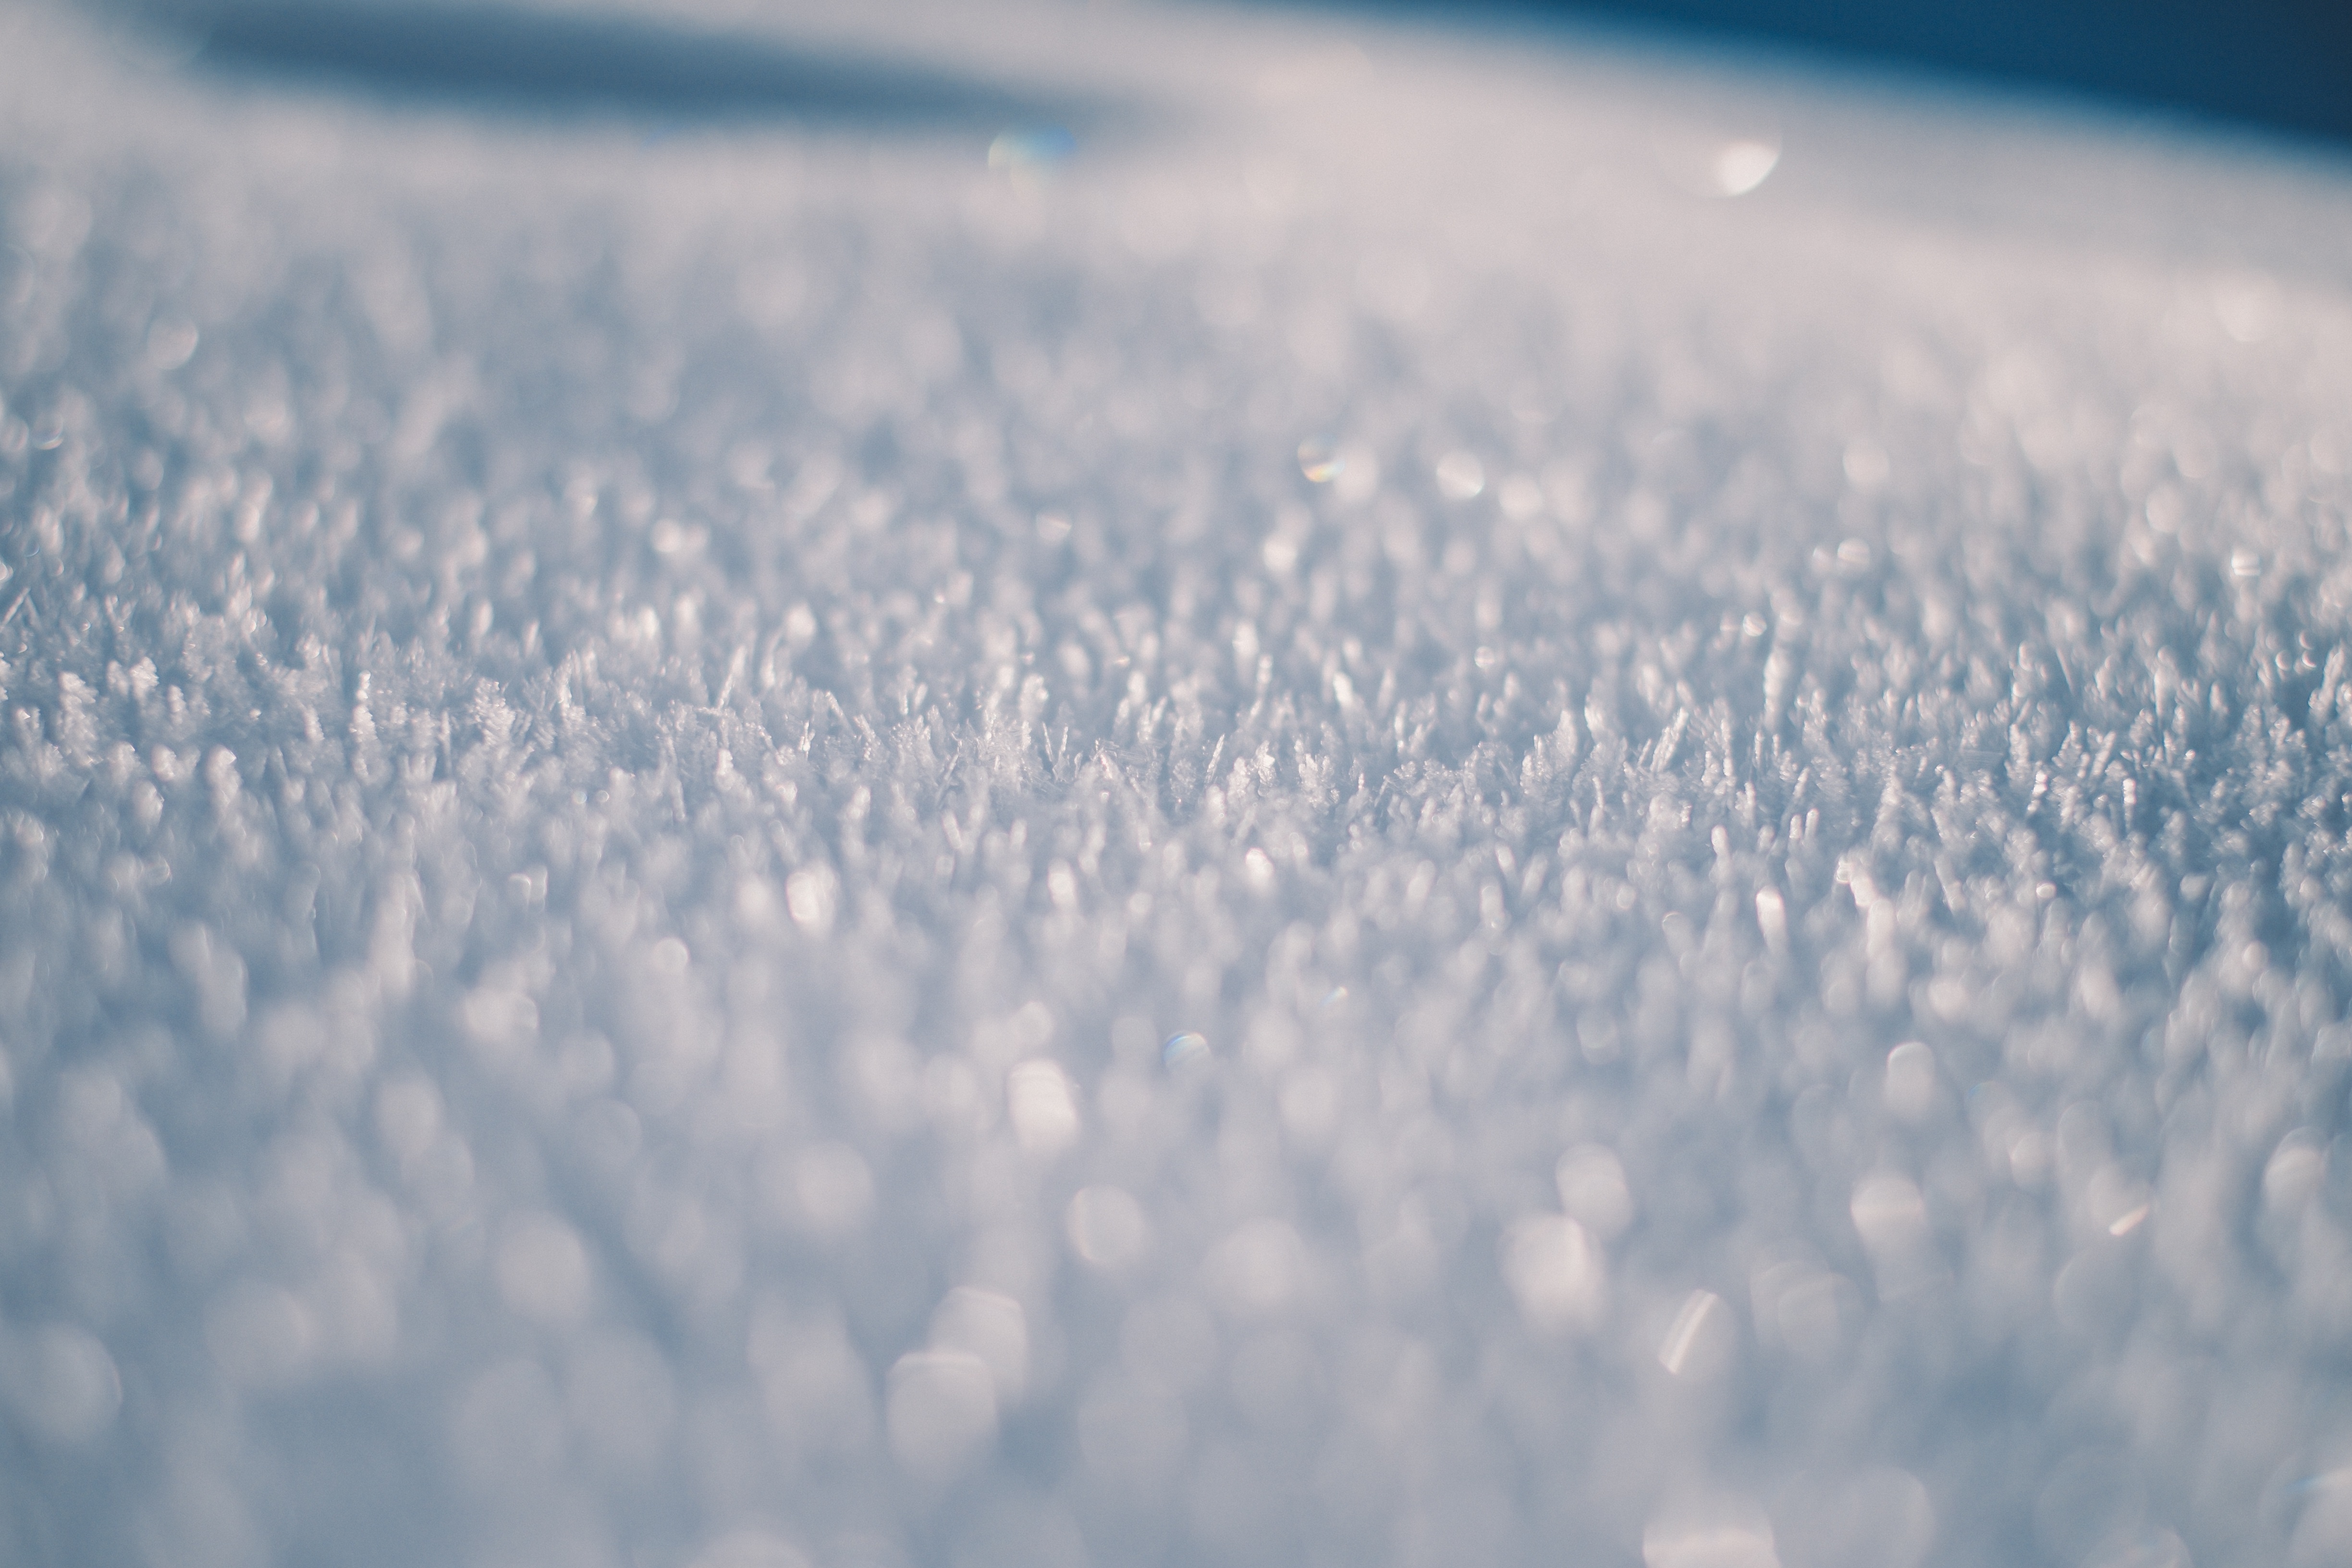
landscape, sea, water, nature, ocean, horizon, snow, cold, winter, light, blur, glowing, cloud, sky, technology, white, sunlight, morning, texture, wave, window, glass, frost, atmosphere, beam, motion, celebration, environment, ice, decoration, pattern, reflection, shine, color, natural, space, weather, holiday, glow, freeze, frozen, blue, colorful, christmas, modern, new year, season, flake, snowflake, glitter, festive, ornament, energy, celebrate, ecology, sparkle, snowfall, card, close up, september, july, dream, fantastic, design, happy, cool, year, icy, bright, new, march, scene, april, style, fantasy, magic, crystal, december, may, november, october, shiny, xmas, february, backdrop, effect, merry, wonderful, june, august, january, glisten, freezing, hoar, macro photography, glimmer, glean, meteorological phenomenon, atmospheric phenomenon, atmosphere of earth